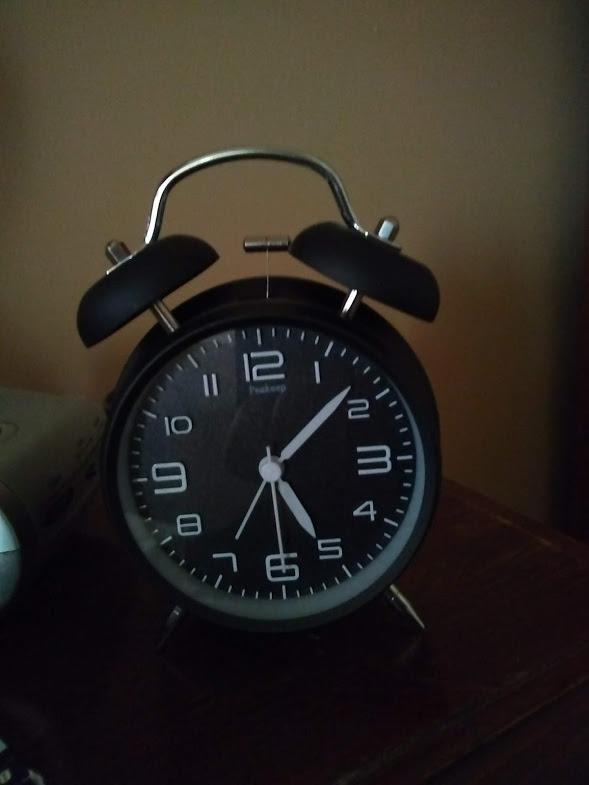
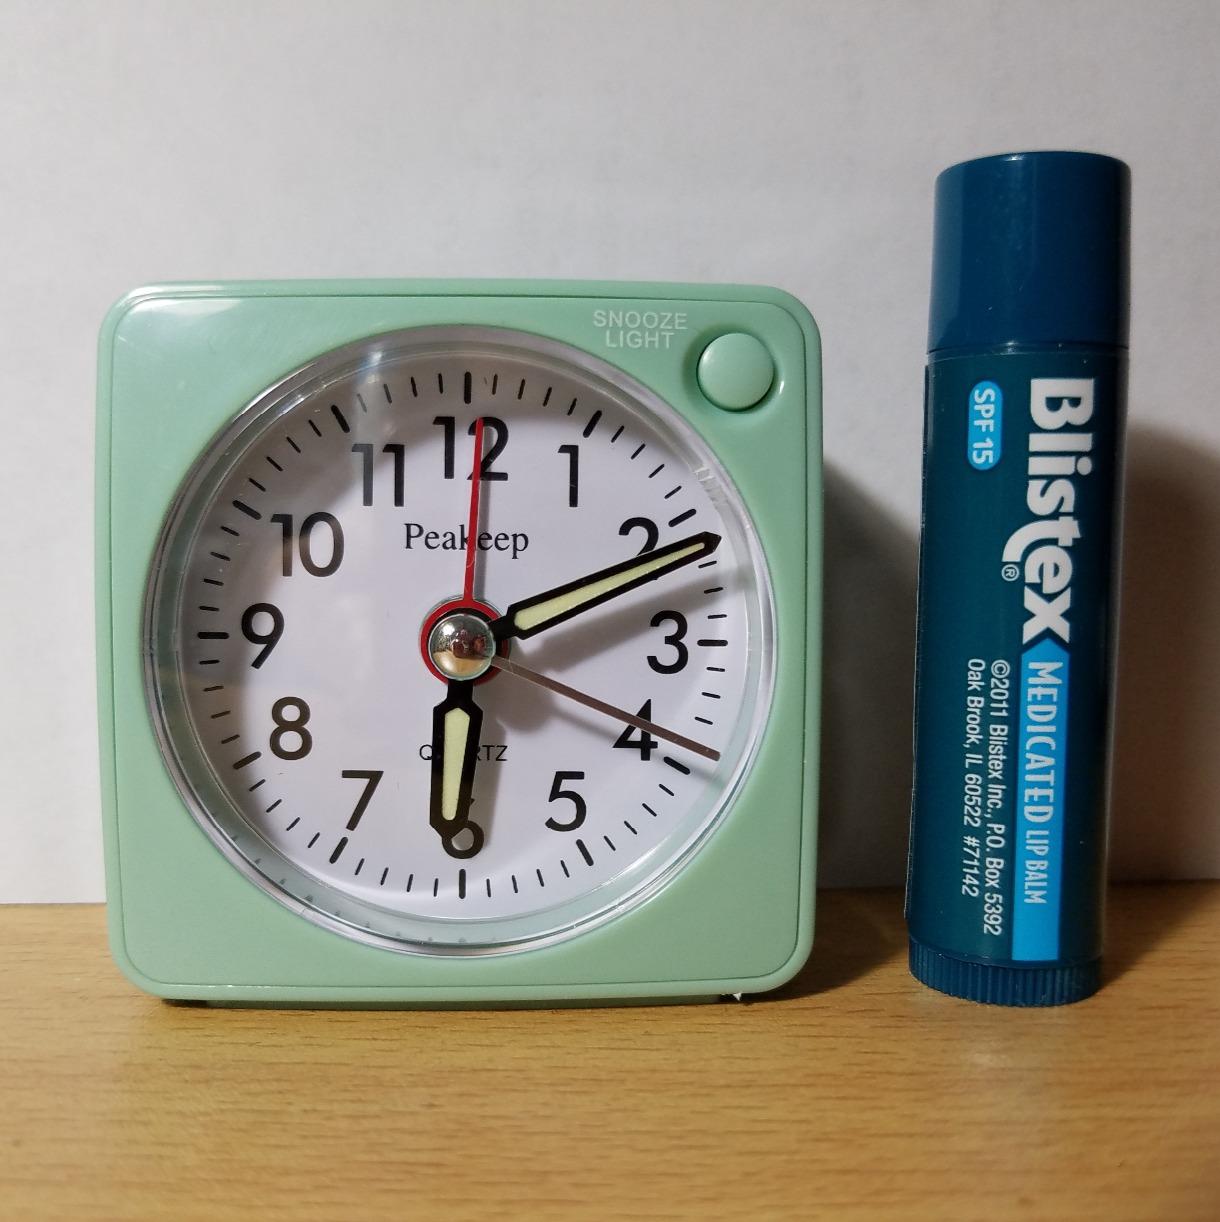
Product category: clock
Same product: no